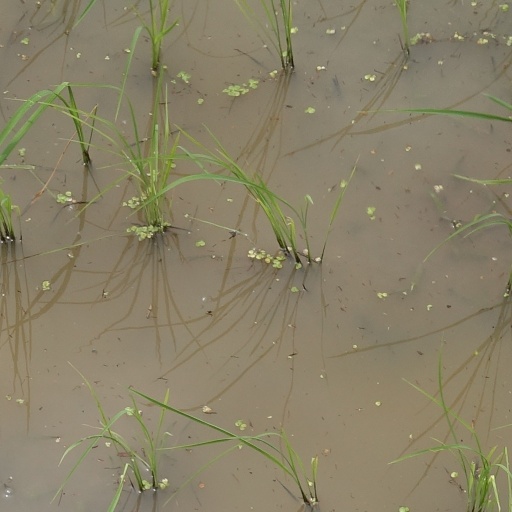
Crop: rice